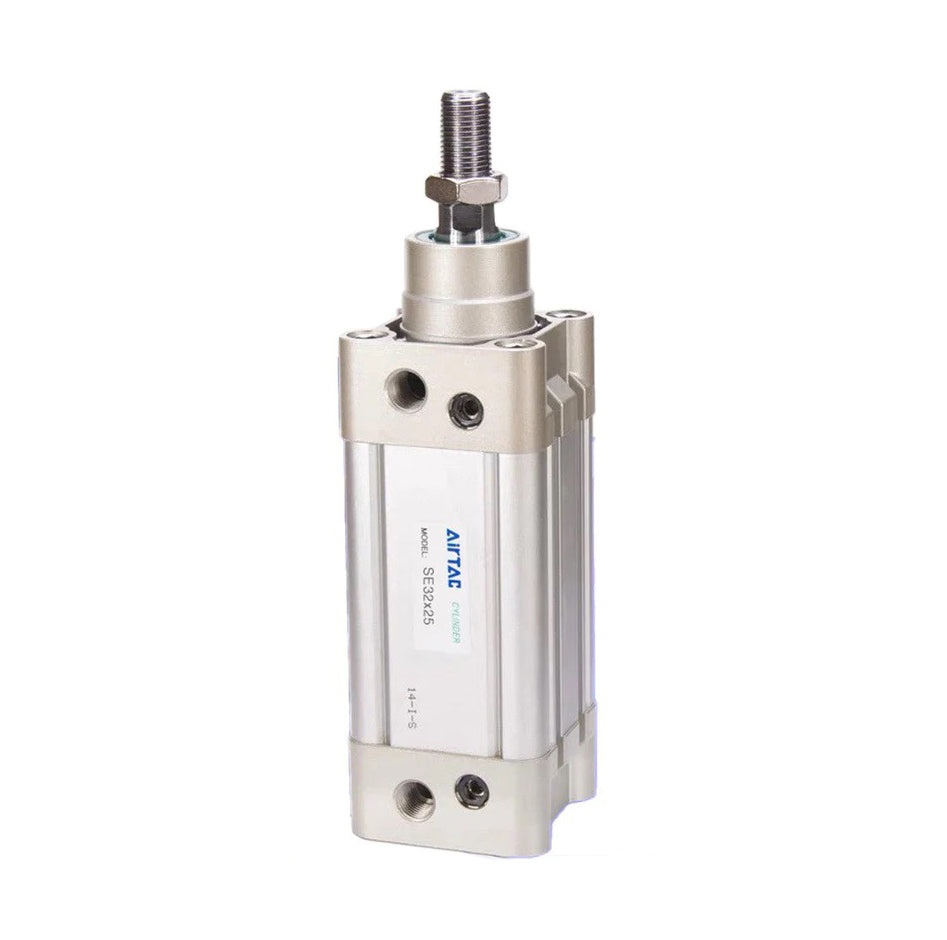
Airtac SE: Double Acting Standard Air Cylinder - SE32CX100CRHG
Specification: Standard Double Acting,Bore Size: 32mm,Piston Rod Material: SUS316,Stroke: 100mm,Magnet: Without Magnet,Mounting Style: CR,Seal Material: FKM (Fluororubber),Thread Type: G Thread, Click to download the Airtac catalog Product Features 1.ISO15552 and VDMA24562 standard cylinder. 2.The piston sealis composed of two Y-shape one-way seal structure,which has compensation function,long service life and low start-up pressure. 3.The square aluminum pipe without tie rod has good corrosion resistance. 4.The buffer adjustment of cylinder is smooth and steady. 5.Cylinders and accessories for installation with several specifications are optional.
Brand: Airtac-2
Category: Business & Industrial > Automation Control Components